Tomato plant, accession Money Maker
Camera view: bottom (45 deg); turntable rotation: 300 degrees
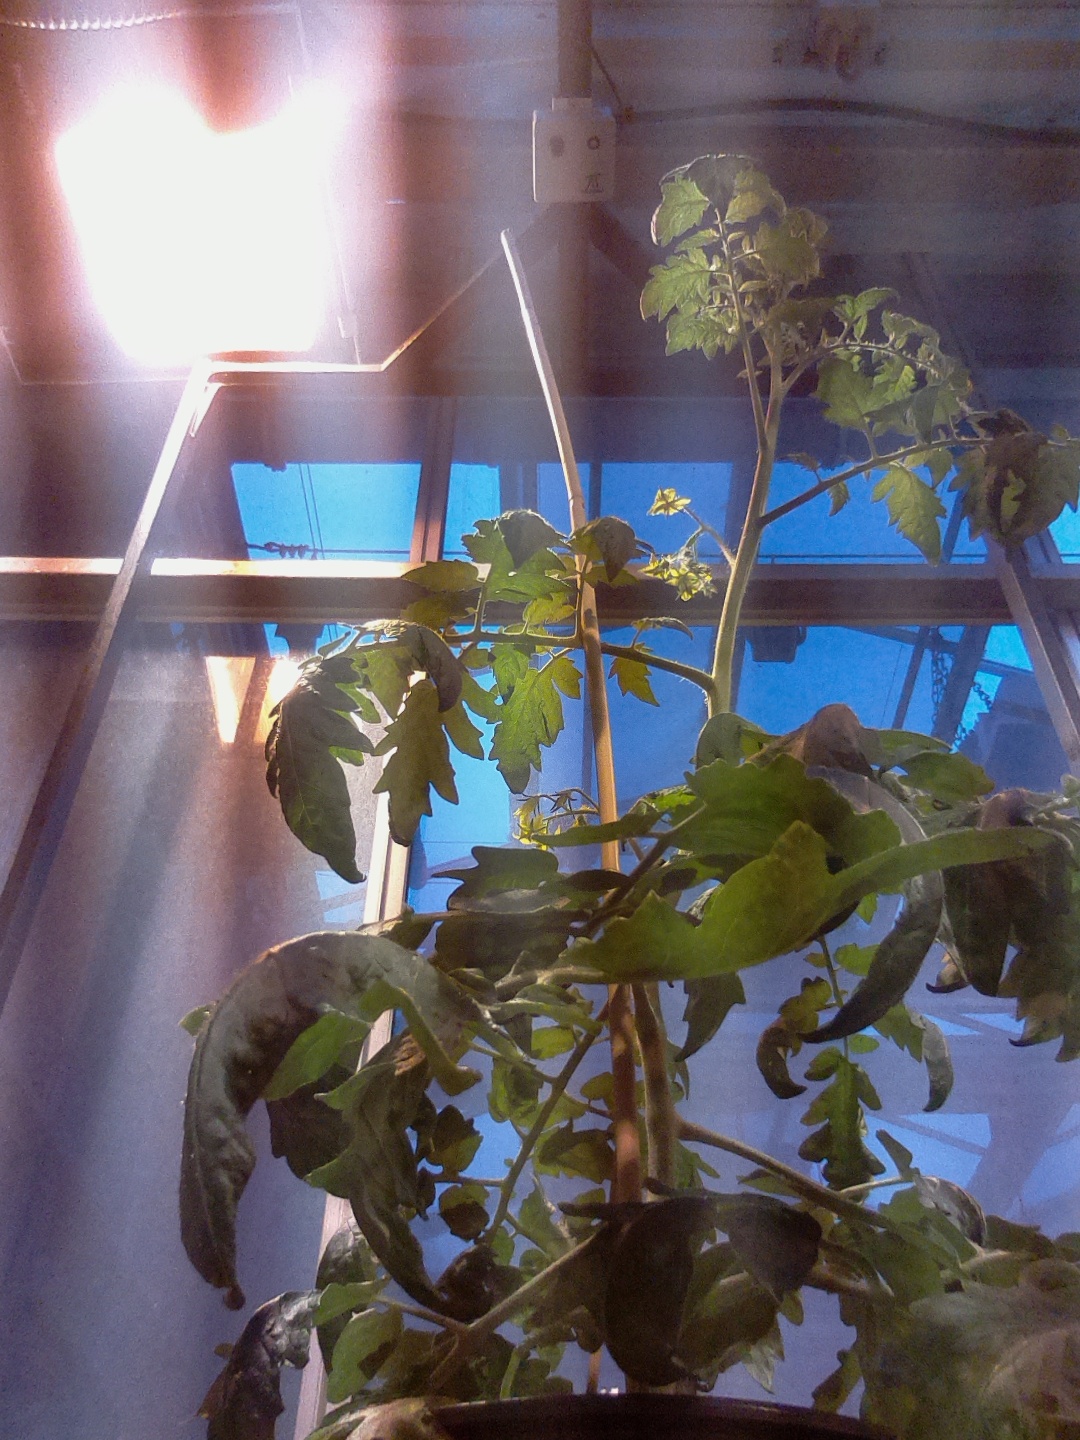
BBCH growth stage 68: Full flowering, 80%-90% of flowers open, more petals falling